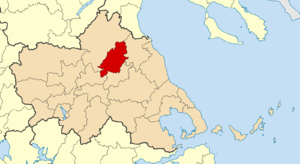
La Grèce est organisée depuis le 1ᵉʳ janvier 2011 en 13 régions et 325 dèmes.